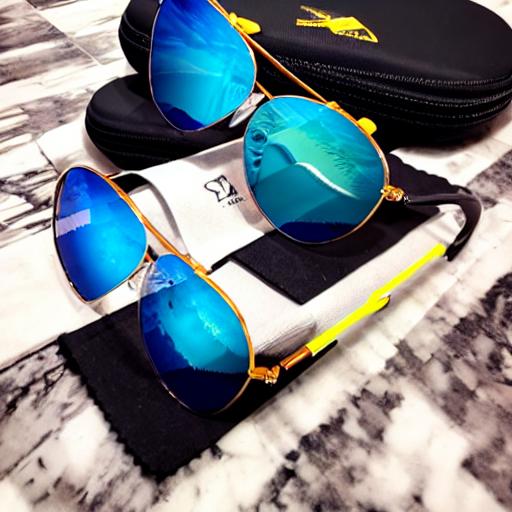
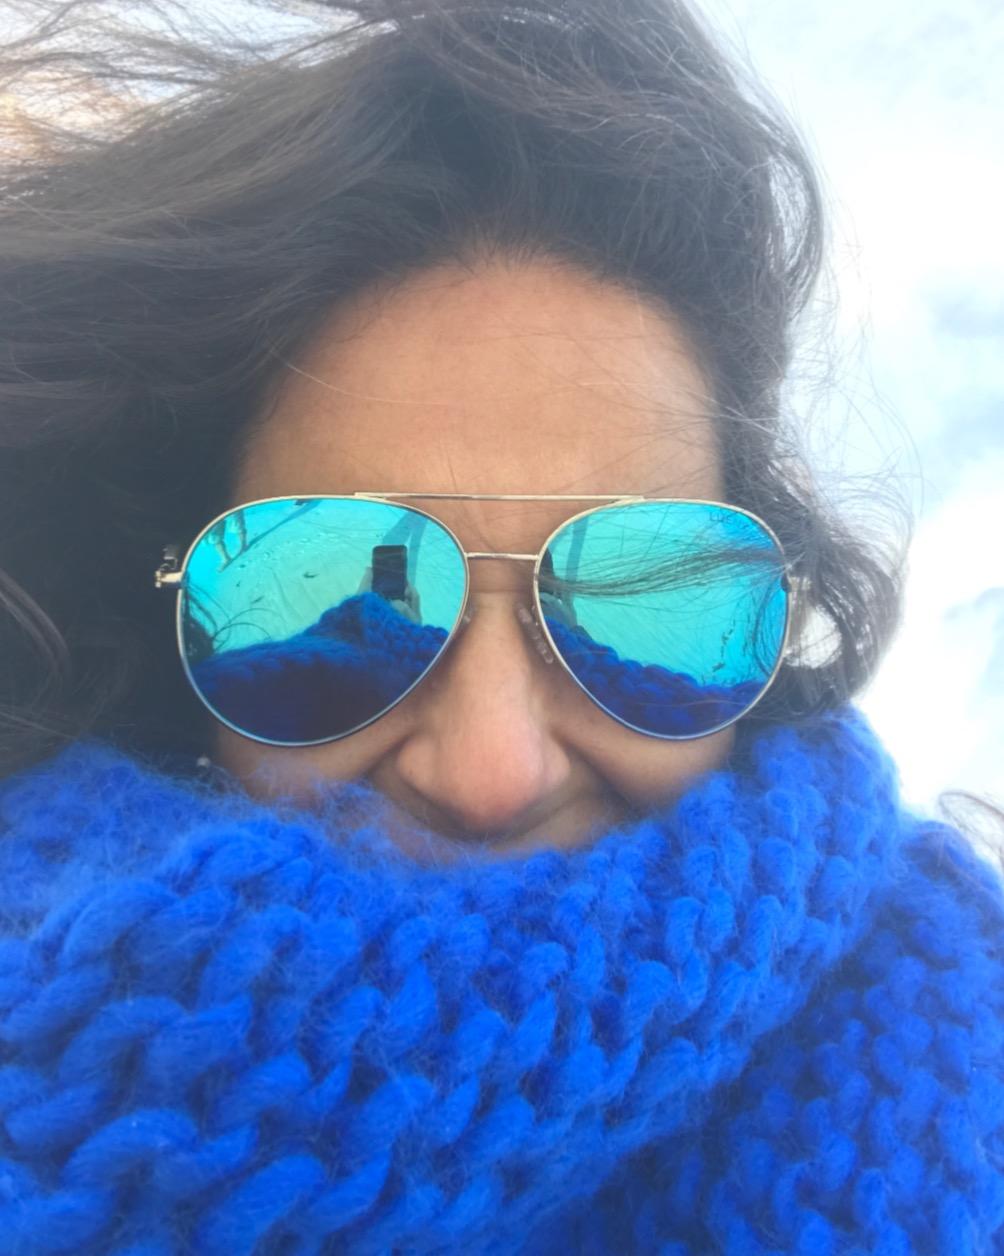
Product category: accessories_sunglasses
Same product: no